Watchung Reservation

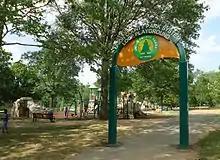
The Loop Playground entrance

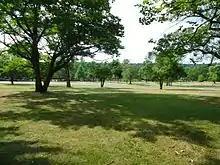
Fields near The Loop at Watchung Reservation

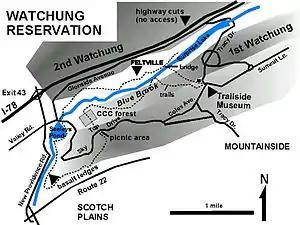
A U.S. Geological Survey map of the reservation

Built in 1941, the Trailside Nature & Science Center is at the southern edge, along Coles Avenue in Mountainside. It is the oldest nature center in New Jersey.